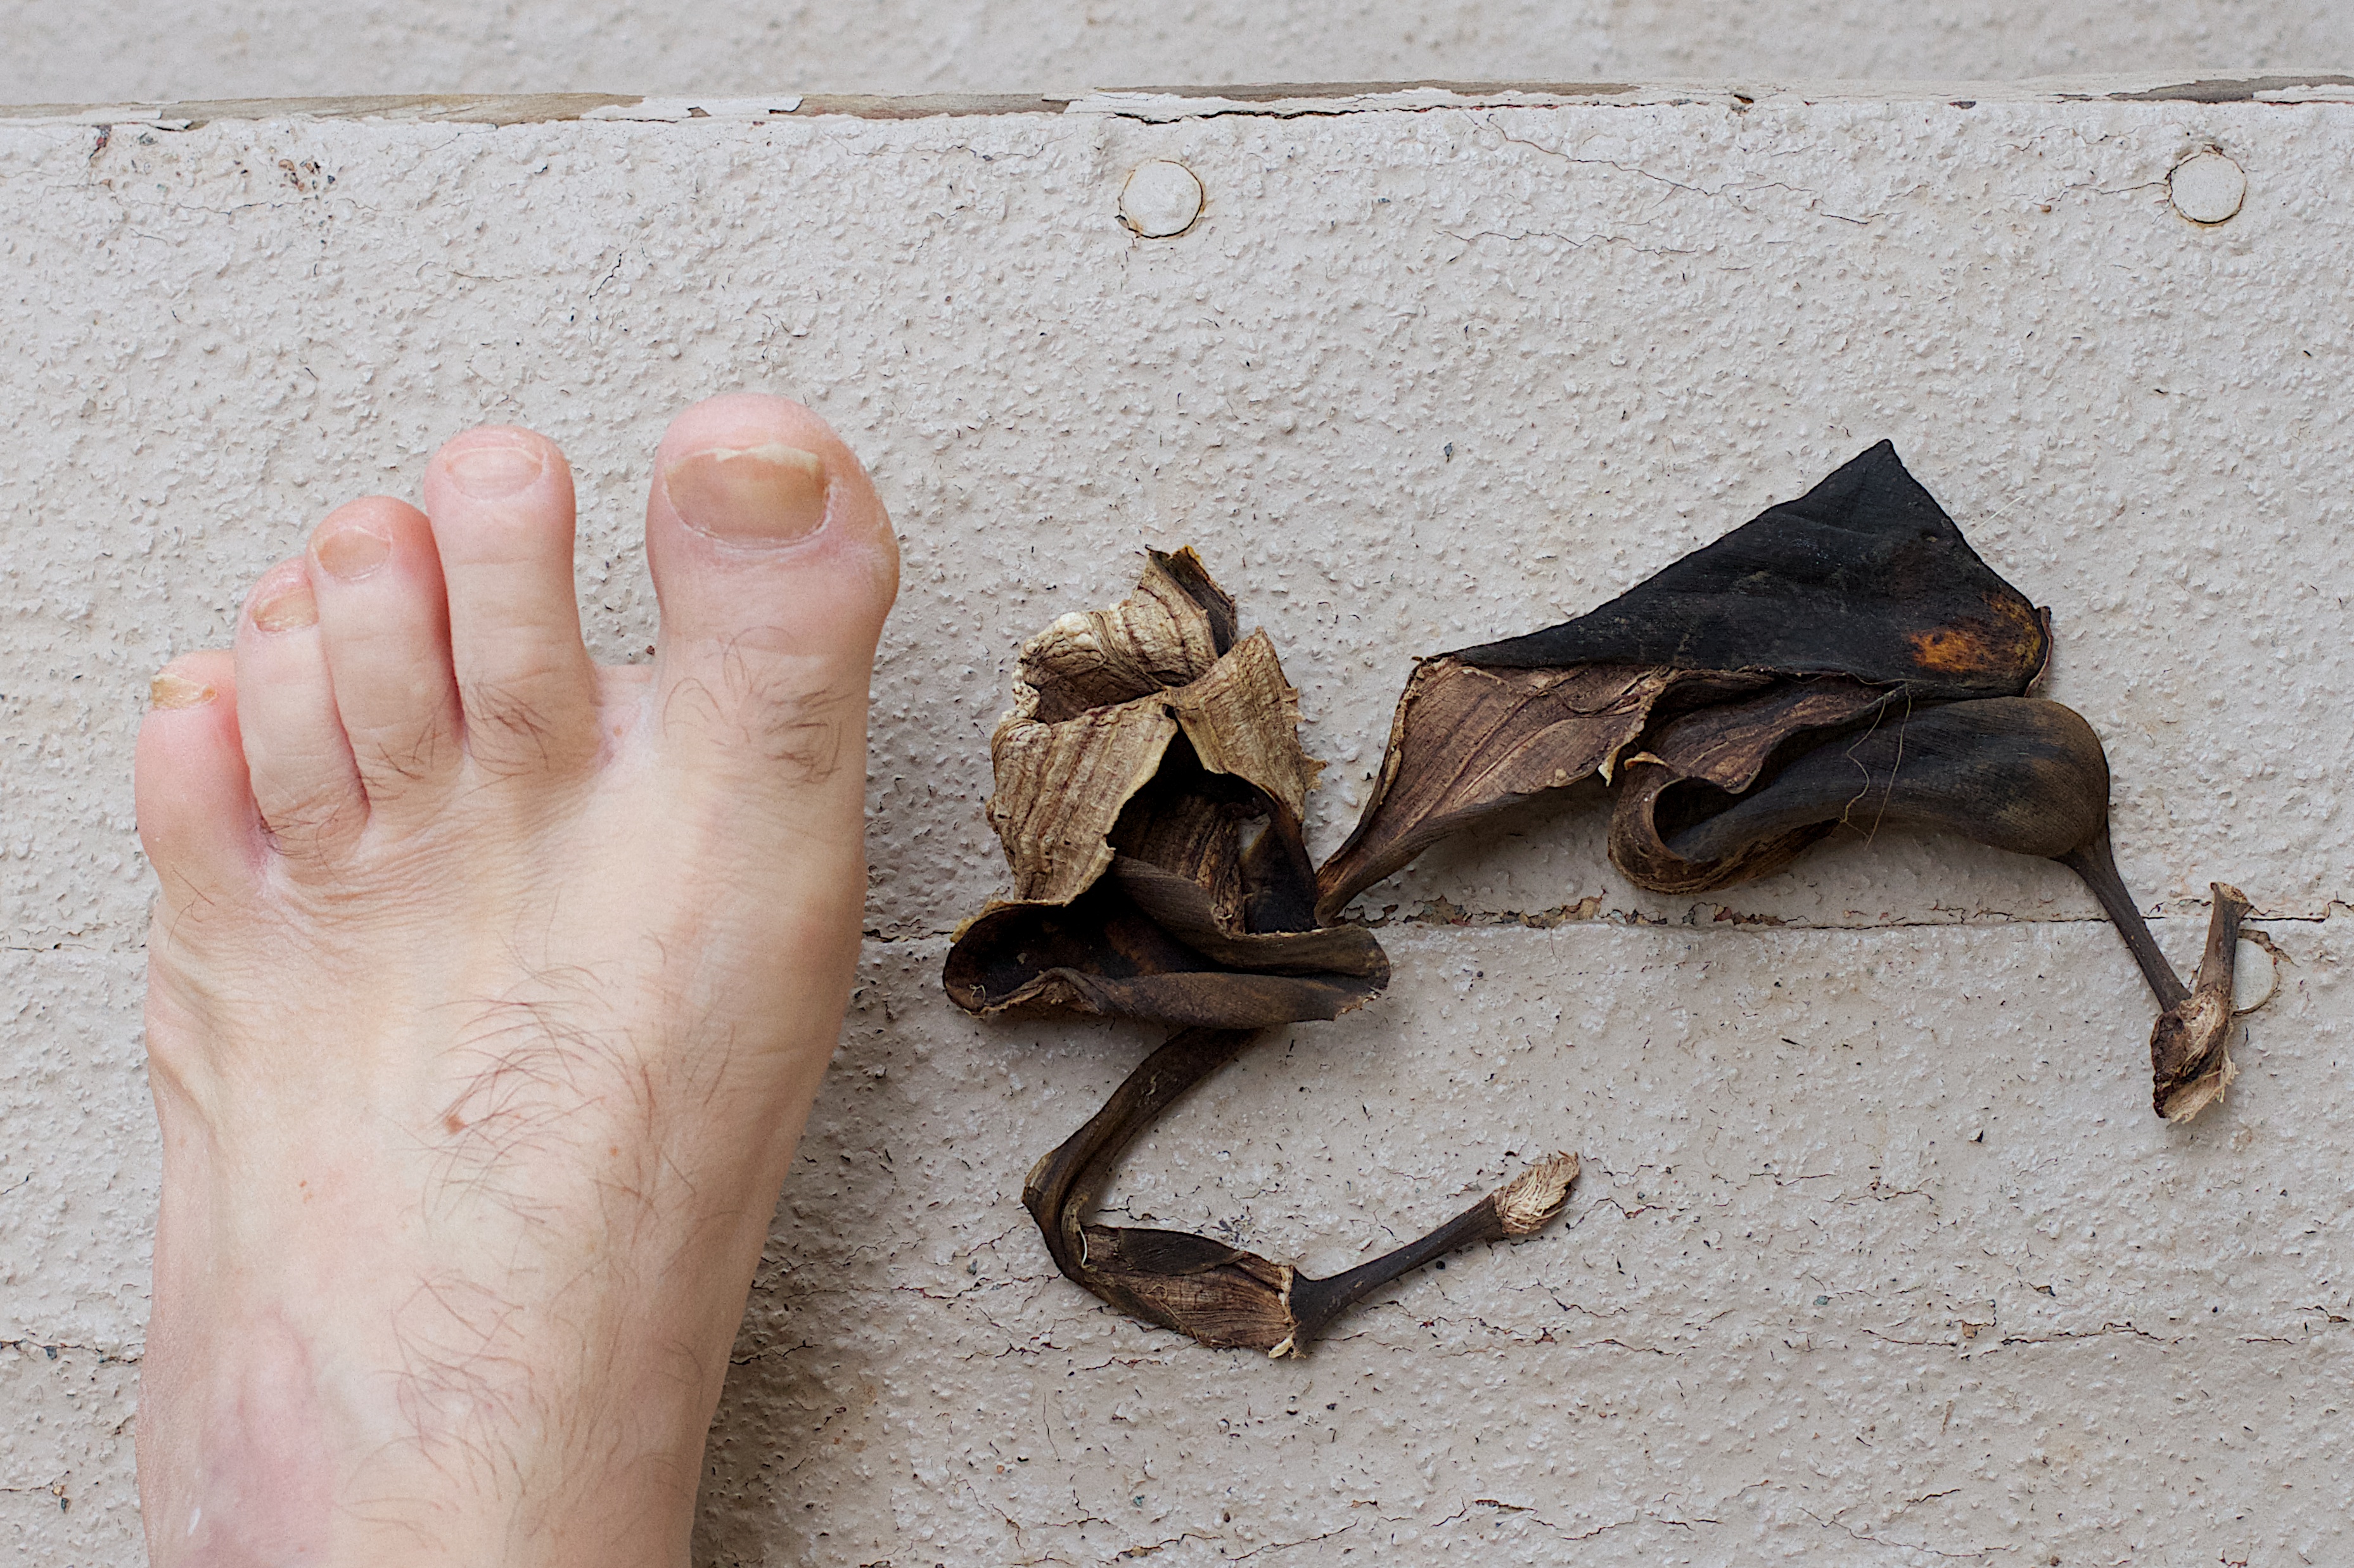
hand, wood, leaf, leg, reptile, fauna